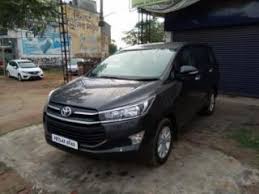
Label: noambulance